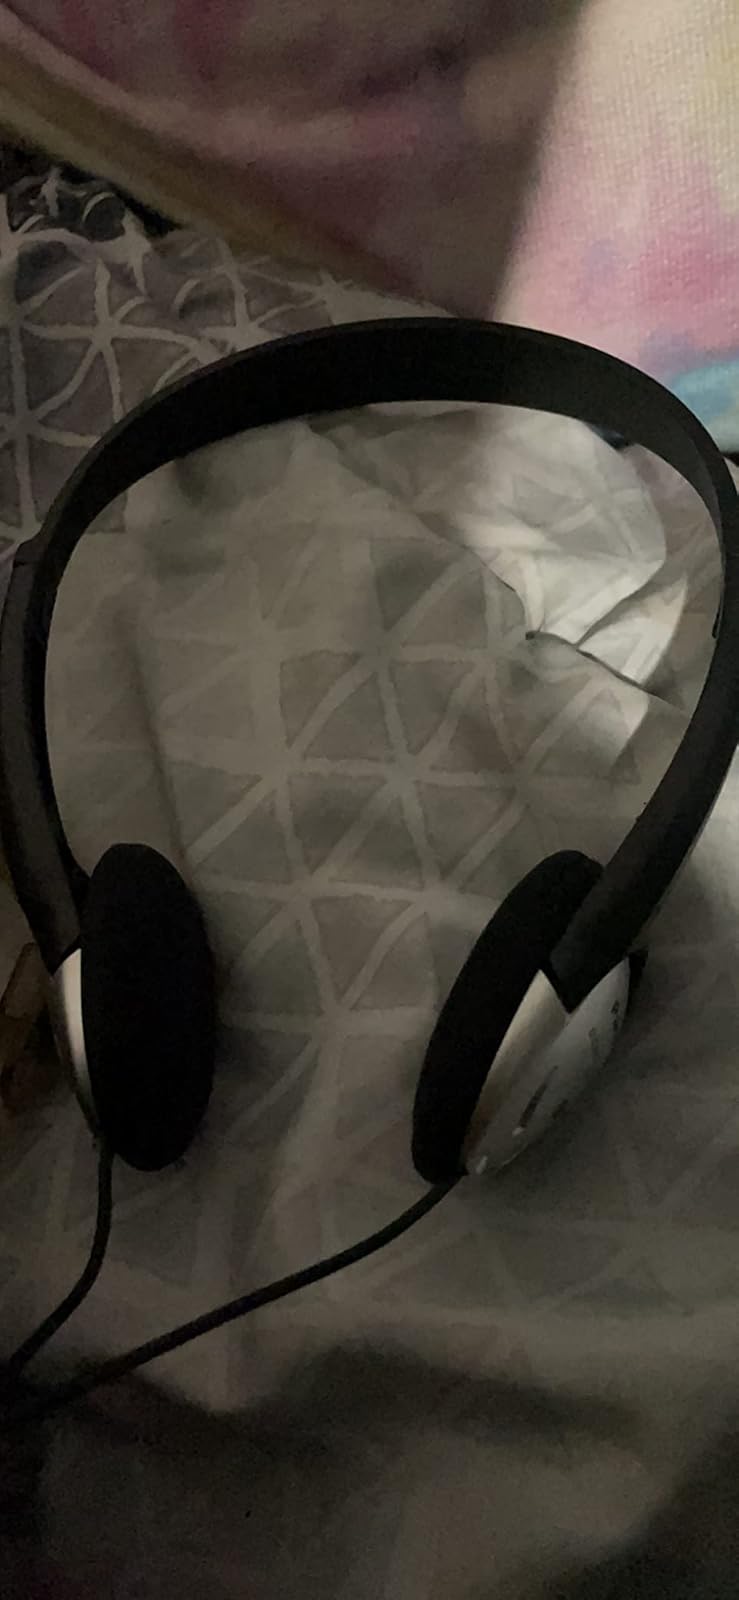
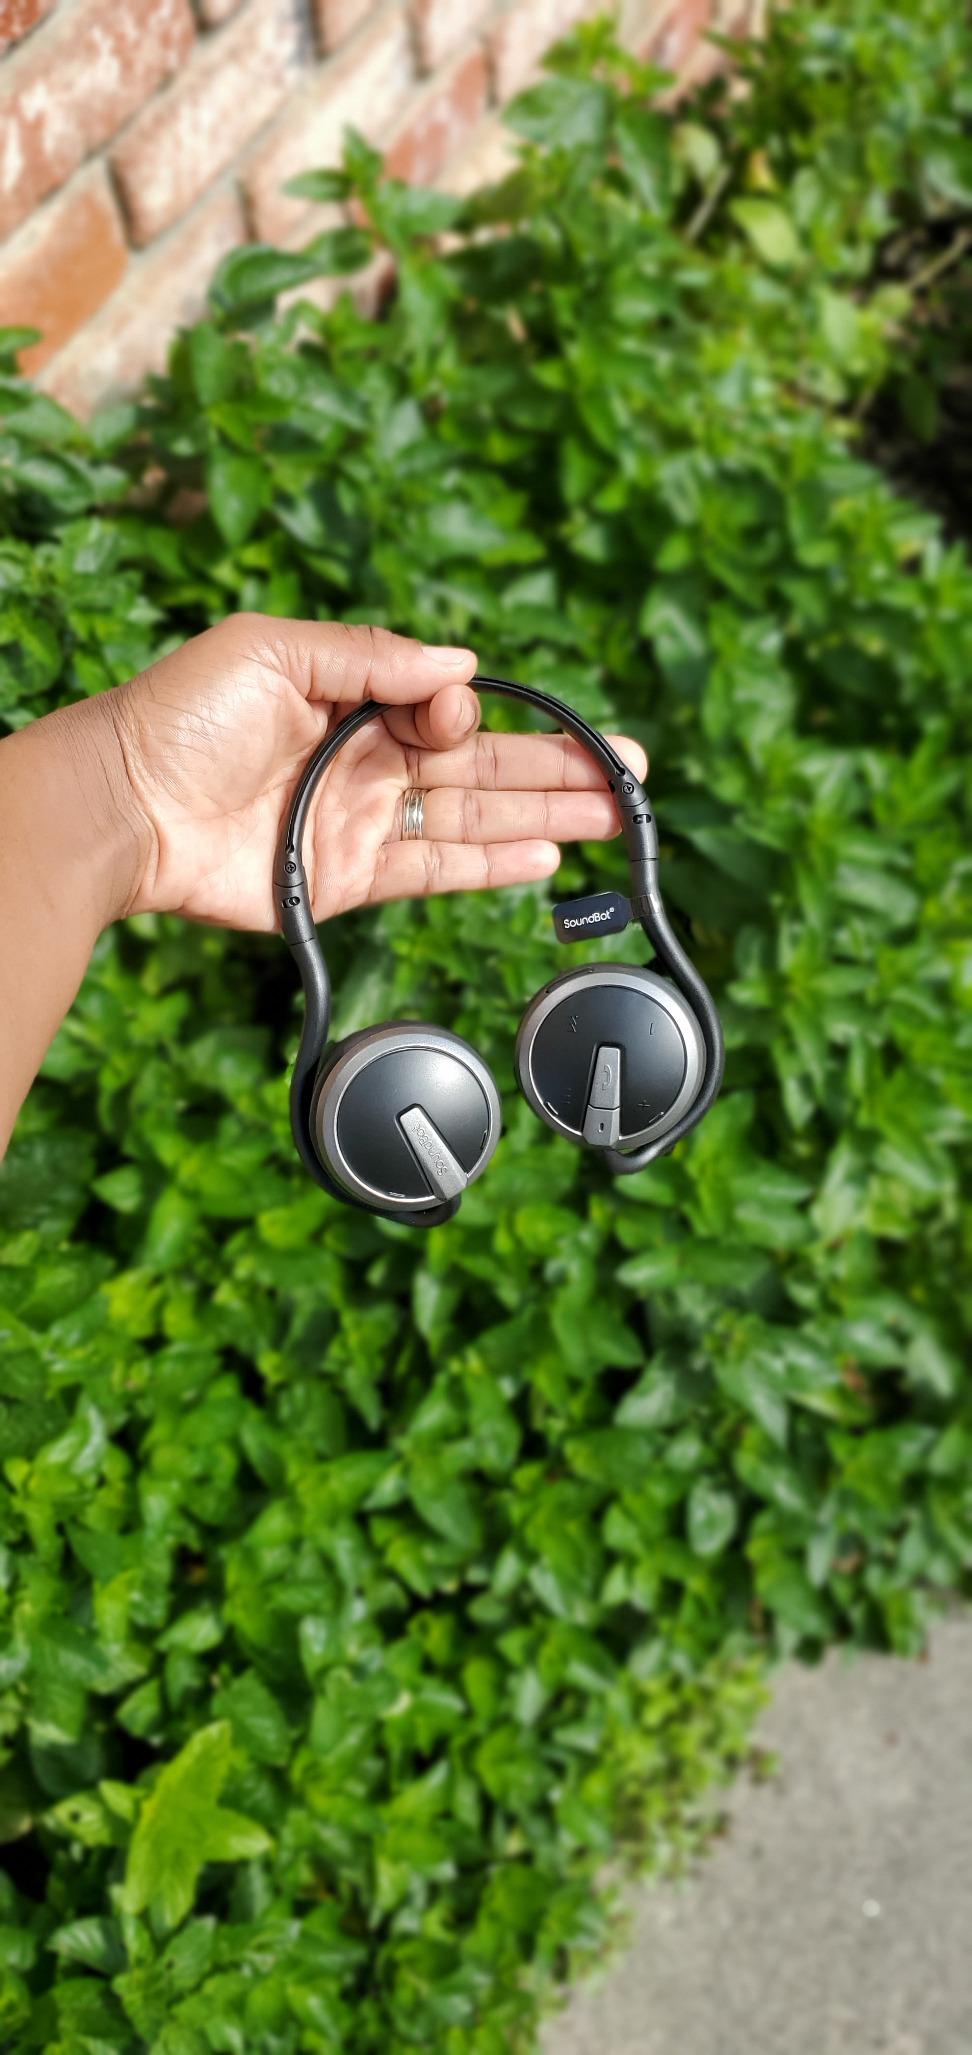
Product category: headphones
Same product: no